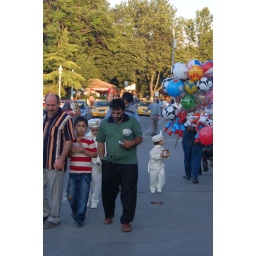
The boys dressed in white are dressed up for this important event.